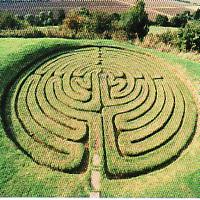
Weather: sun or clear